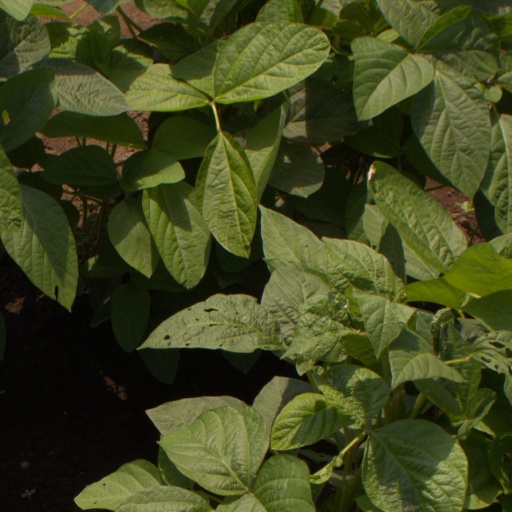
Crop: soybean